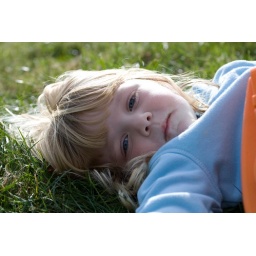
Golden locks in the green green grass